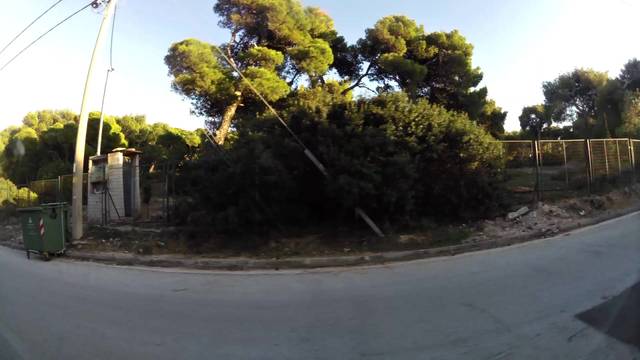
Region: Greece
Coordinates: 38.005, 24.018